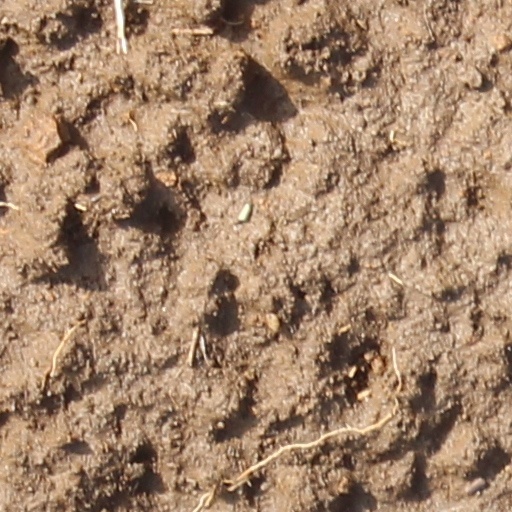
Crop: wheat